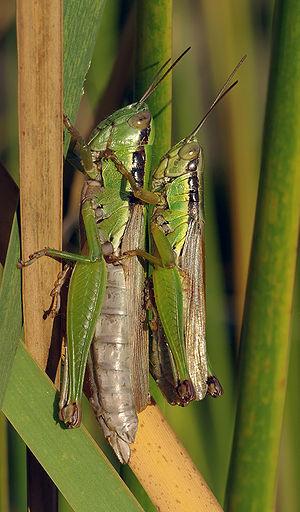
Sauterelles femelle (à gauche) et mâle (à droite). Image prise à Osaka (Japon) au coucher du soleil. 日本語: コバネイナゴ メス（左）とオス（右） Camera Details: Camera: PENTAX K10D Lens: TAMRON SP AF90mm F/2.8 Di (Model272E)